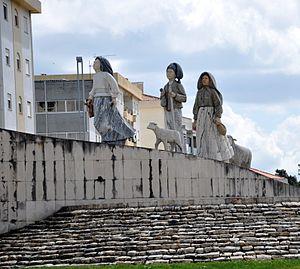
Fátima est une petite ville portugaise située dans le district de Santarém au Portugal.
La Cova da Iria est un lieu-dit dans la ville et freguesia de Fátima, dans la municipalité de Ourém, district de Santarém, appartenant à la province de Beira Litoral, dans la Région Centre et de la sous-région de Moyen Tage, au Portugal.